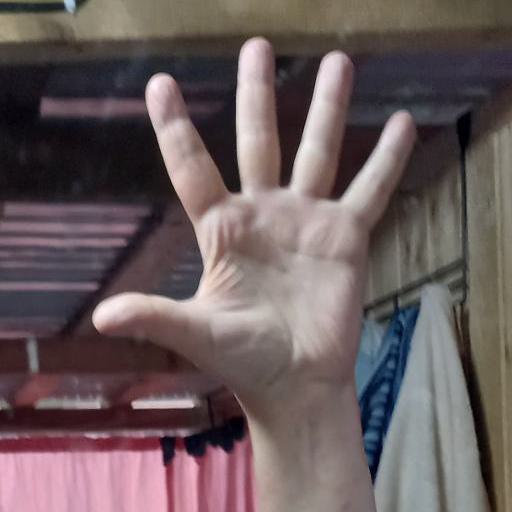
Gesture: palm